Third Hamdallah Government

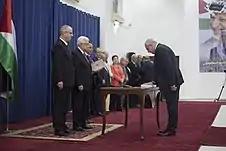
Riyad Al-Maliki the foreign minister swear in front of the Palestinian president Mahmoud Abbas, at Al-Muqata'a H.Q. in Ramallah.

The Palestinian Unity Government of June 2014 was a national unity government of the Palestinian National Authority under Palestinian President Mahmoud Abbas formed on 2 June 2014 following the Fatah-Hamas Reconciliation Agreement that had been signed on 23 April 2014. The ministers were nominally independent, but overwhelmingly seen as loyal to President Abbas and his Fatah movement or to smaller leftist factions, none of whom were believed to have close ties to Hamas. However, the Unity Government was not approved by the Legislative Council, leading to its legitimacy being questioned. The Unity Government dissolved on 17 June 2015 after President Abbas said it was unable to operate in the Gaza Strip.